Nutrition facts label

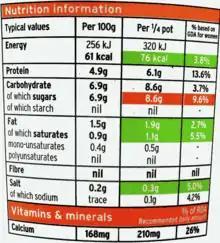
A UK nutrition information label, for low-fat yoghurt. A key difference from US labelling is that it always gives values for a set quantity (100 ml or - like here - 100 g), allowing easy comparison between products. Also, fibre is not considered a type of carbohydrate.

In 2011 the Chinese Ministry of Health released the National Food Safety Standard for Nutrition Labeling of Prepackaged Foods (GB 28050-2011). The core nutrients that must be on a label are: protein, fat, carbohydrate and sodium. Energy is noted in kJ. And all values must be per 100g/100ml.